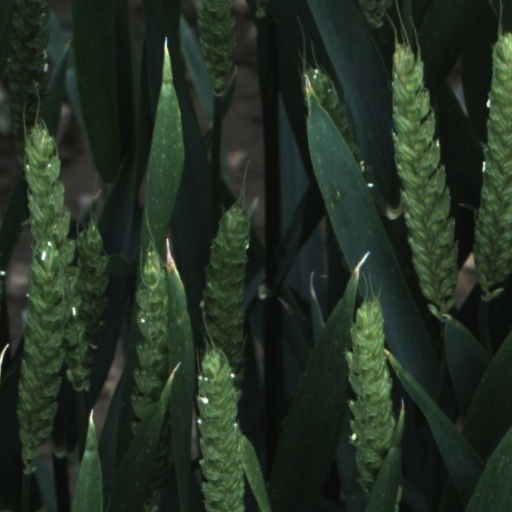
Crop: wheat